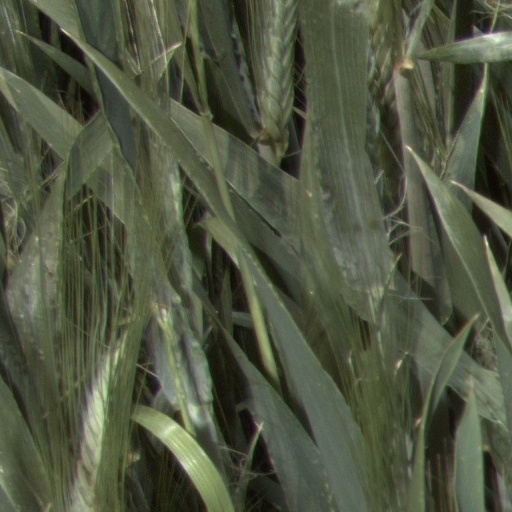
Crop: wheat